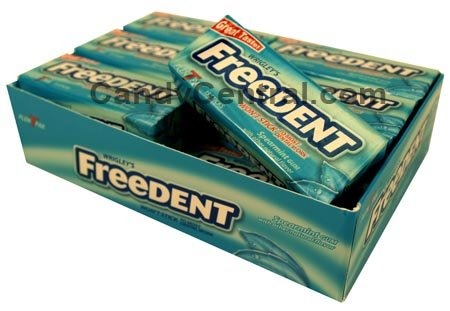
Item Name: Wrigleys Freedent Spearmint 12ct
Bullet Point 1: Product Type:Chewing Gum
Bullet Point 2: Item Package Dimension:9.906 cm L X 15.494 cm W X4.064 cm H
Bullet Point 3: Item Package Weight:1.35 lbs
Bullet Point 4: Country Of Origin: United States
Product Description: Freedent Gum Spearmint Flavor By Wrigleys
Value: 1.0
Unit: Count

Price: 22.465